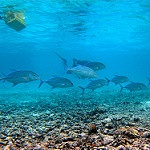
Label: sea